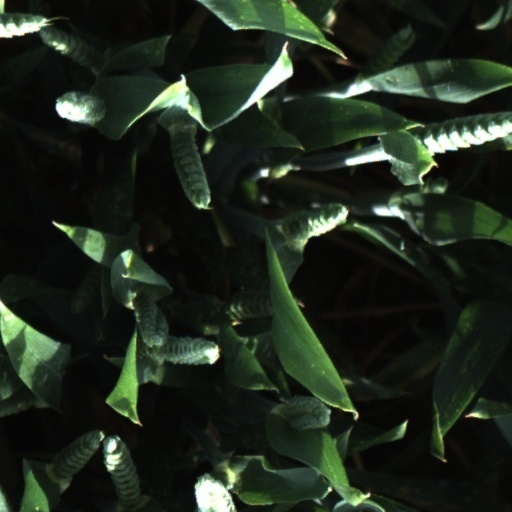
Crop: wheat